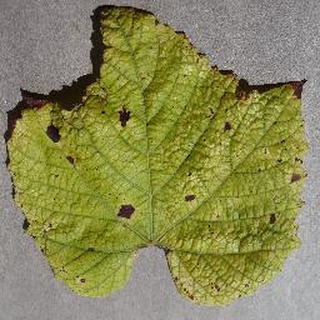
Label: grape_leaf_blight